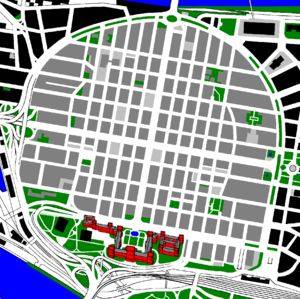
Mannheim [ˈmanˌhaɪ̯m] est une ville industrielle du Land du Bade-Wurtemberg, dans le Sud-Ouest de l'Allemagne. Elle est une ville-arrondissement de l'aire urbaine Rhin-Neckar.